Géza Fodor (mathematician)

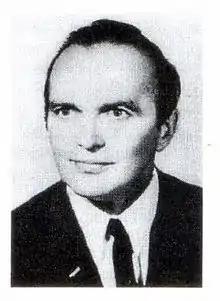
Géza Fodor

Géza Fodor (6 May 1927 in Szeged – 28 September 1977 in Szeged) was a Hungarian mathematician, working in set theory. He received a PhD from the Hungarian Academy of Sciences in 1954, advised by László Kalmár and Paul Erdős. His dissertation was titled " Investigation of the structure of set mappings".